Crossroads, Kansas City

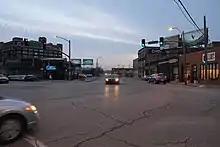
Crossroads, Kansas City.

The Crossroads, officially the Crossroads Arts District, is a neighborhood within the Greater Downtown area of Kansas City, Missouri, with a population of 10,179. It is centered at approximately 19th Street and Baltimore Avenue, directly south of the Downtown Loop and north of Crown Center. It is the city's main art gallery district and center for the visual arts. Dozens of galleries are located in its renovated warehouses and industrial buildings. It is also home to numerous restaurants, housewares shops, architects, designers, an advertising agency, and other visual artists. The district also has several live music venues.